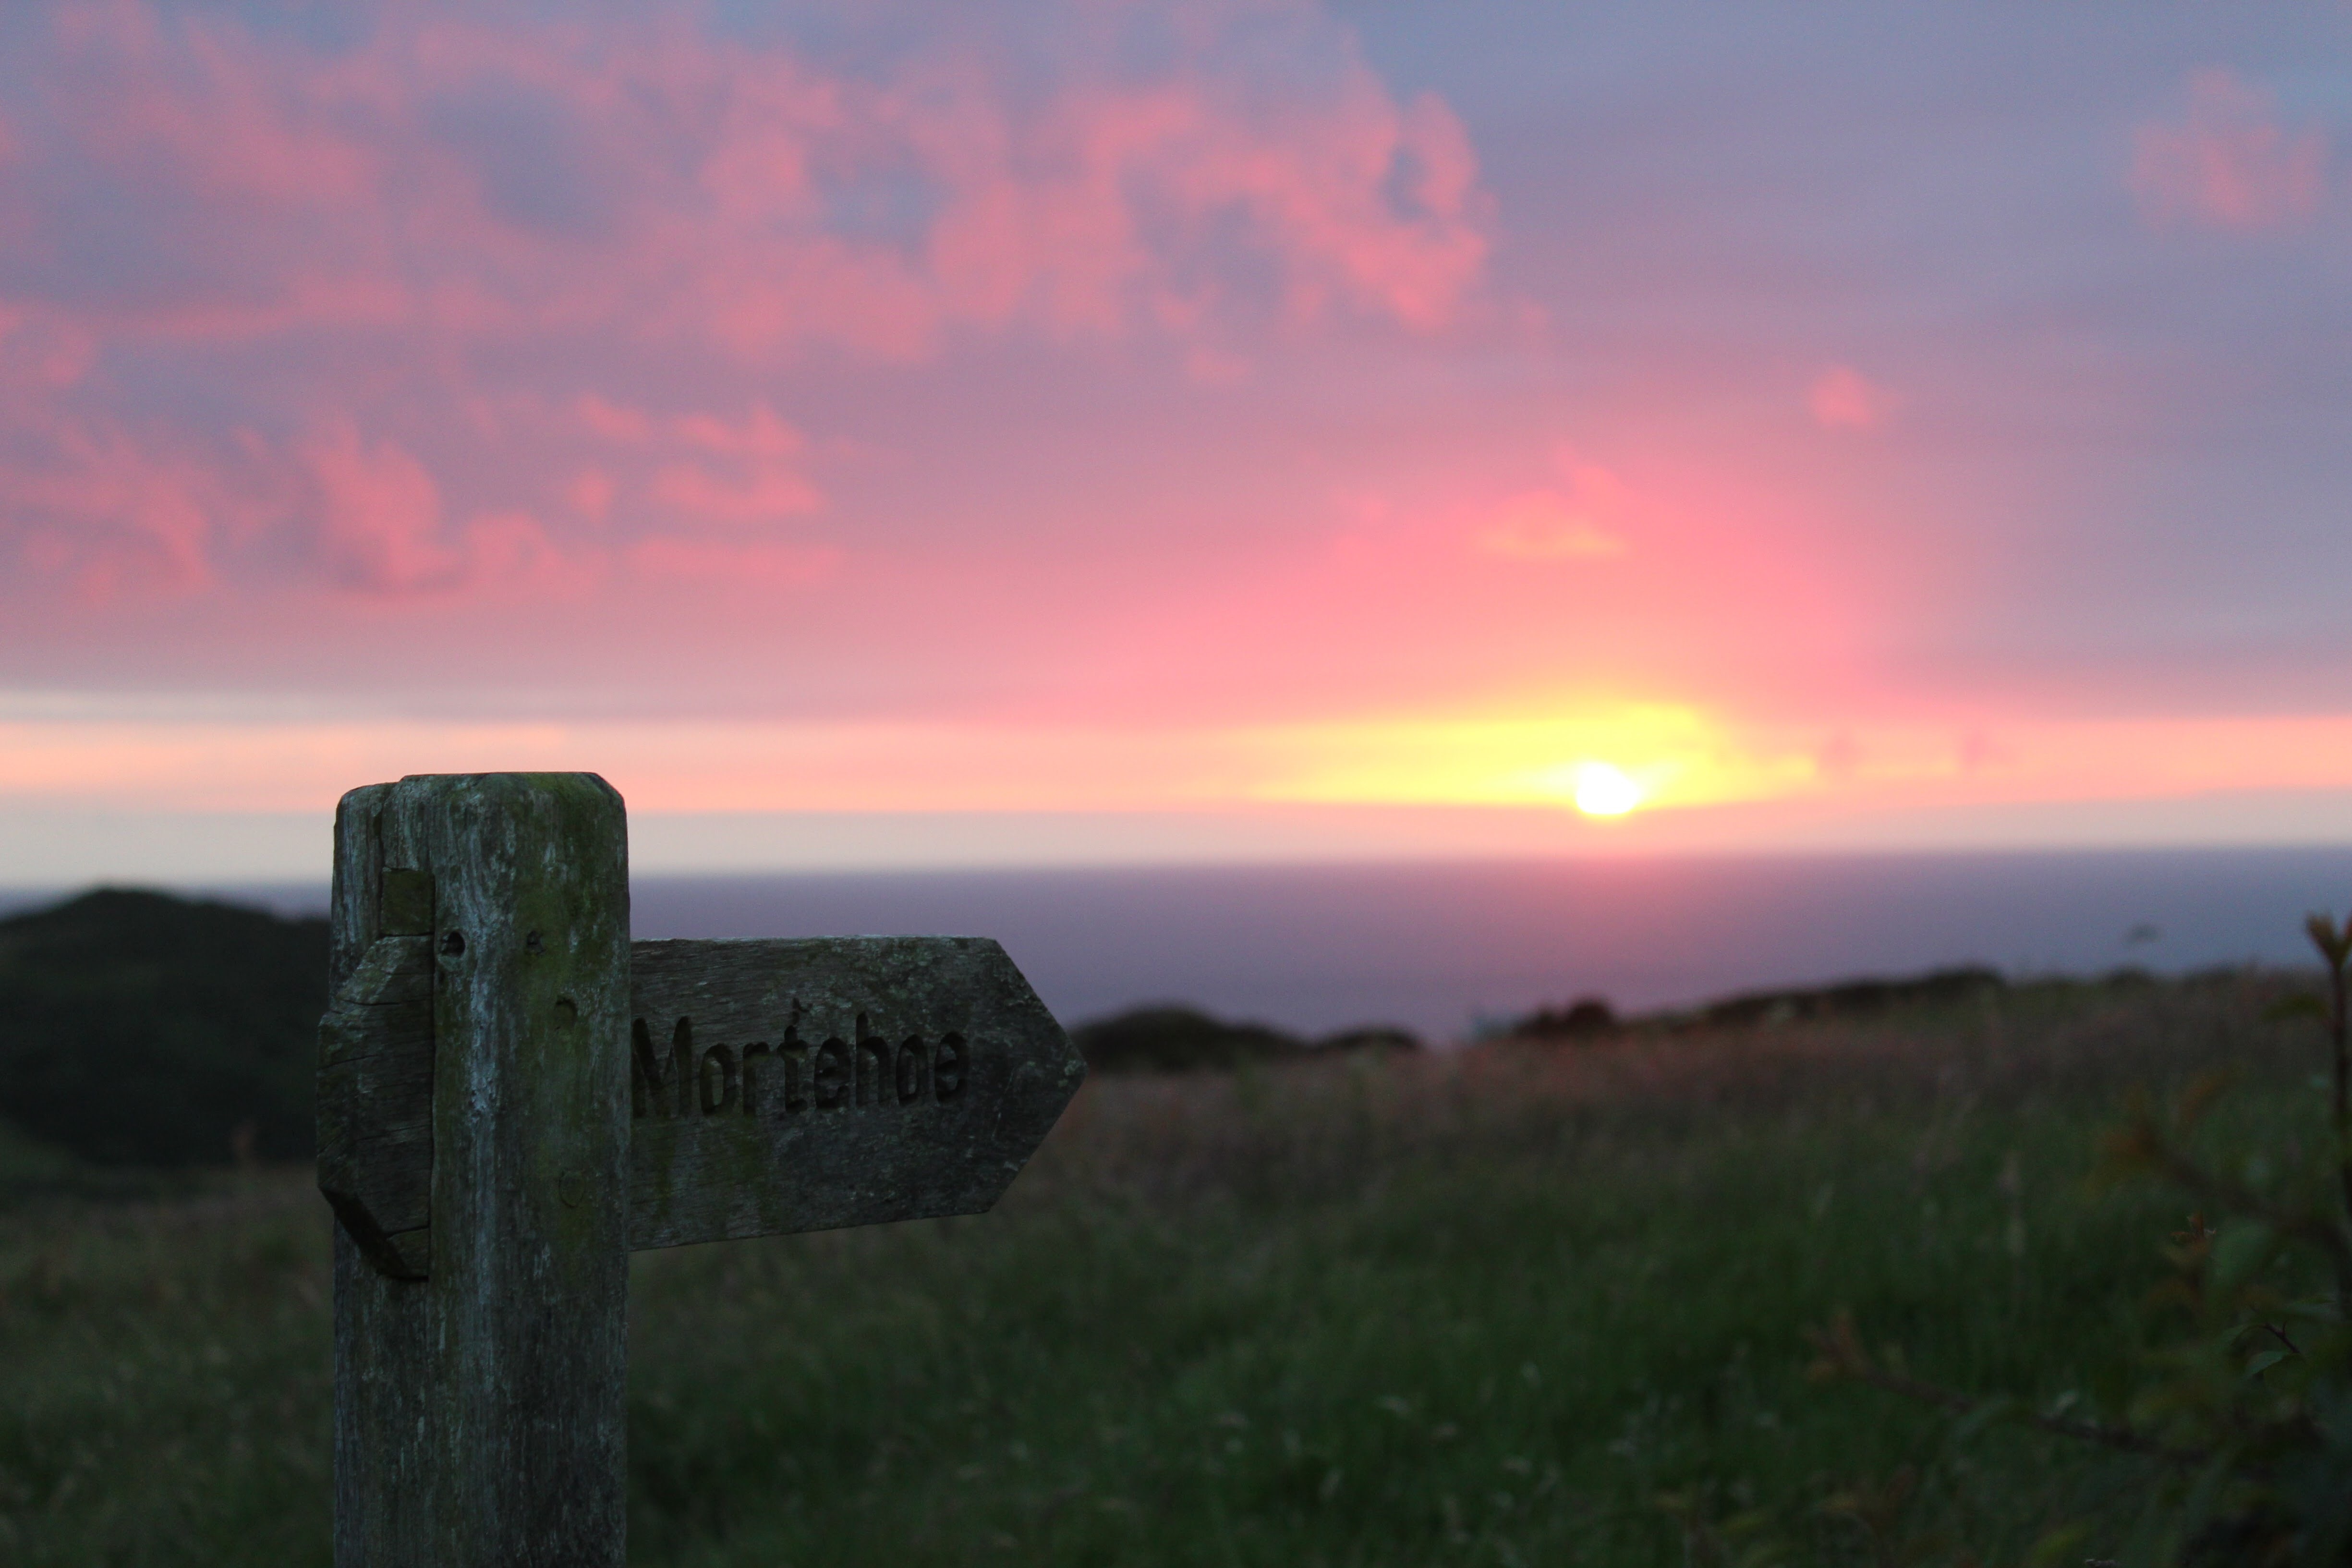
horizon, cloud, sunrise, sunset, prairie, dawn, dusk, terrain, ecosystem, afterglow